Nicholas Amankwah

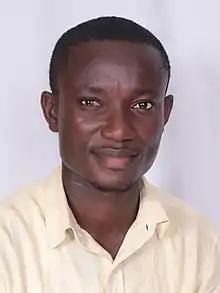

Nicholas Amankwah is a Ghanaian politician who is a member of the National Democratic Congress. He is the member of Parliament for the Amenfi East Constituency in the Western region.